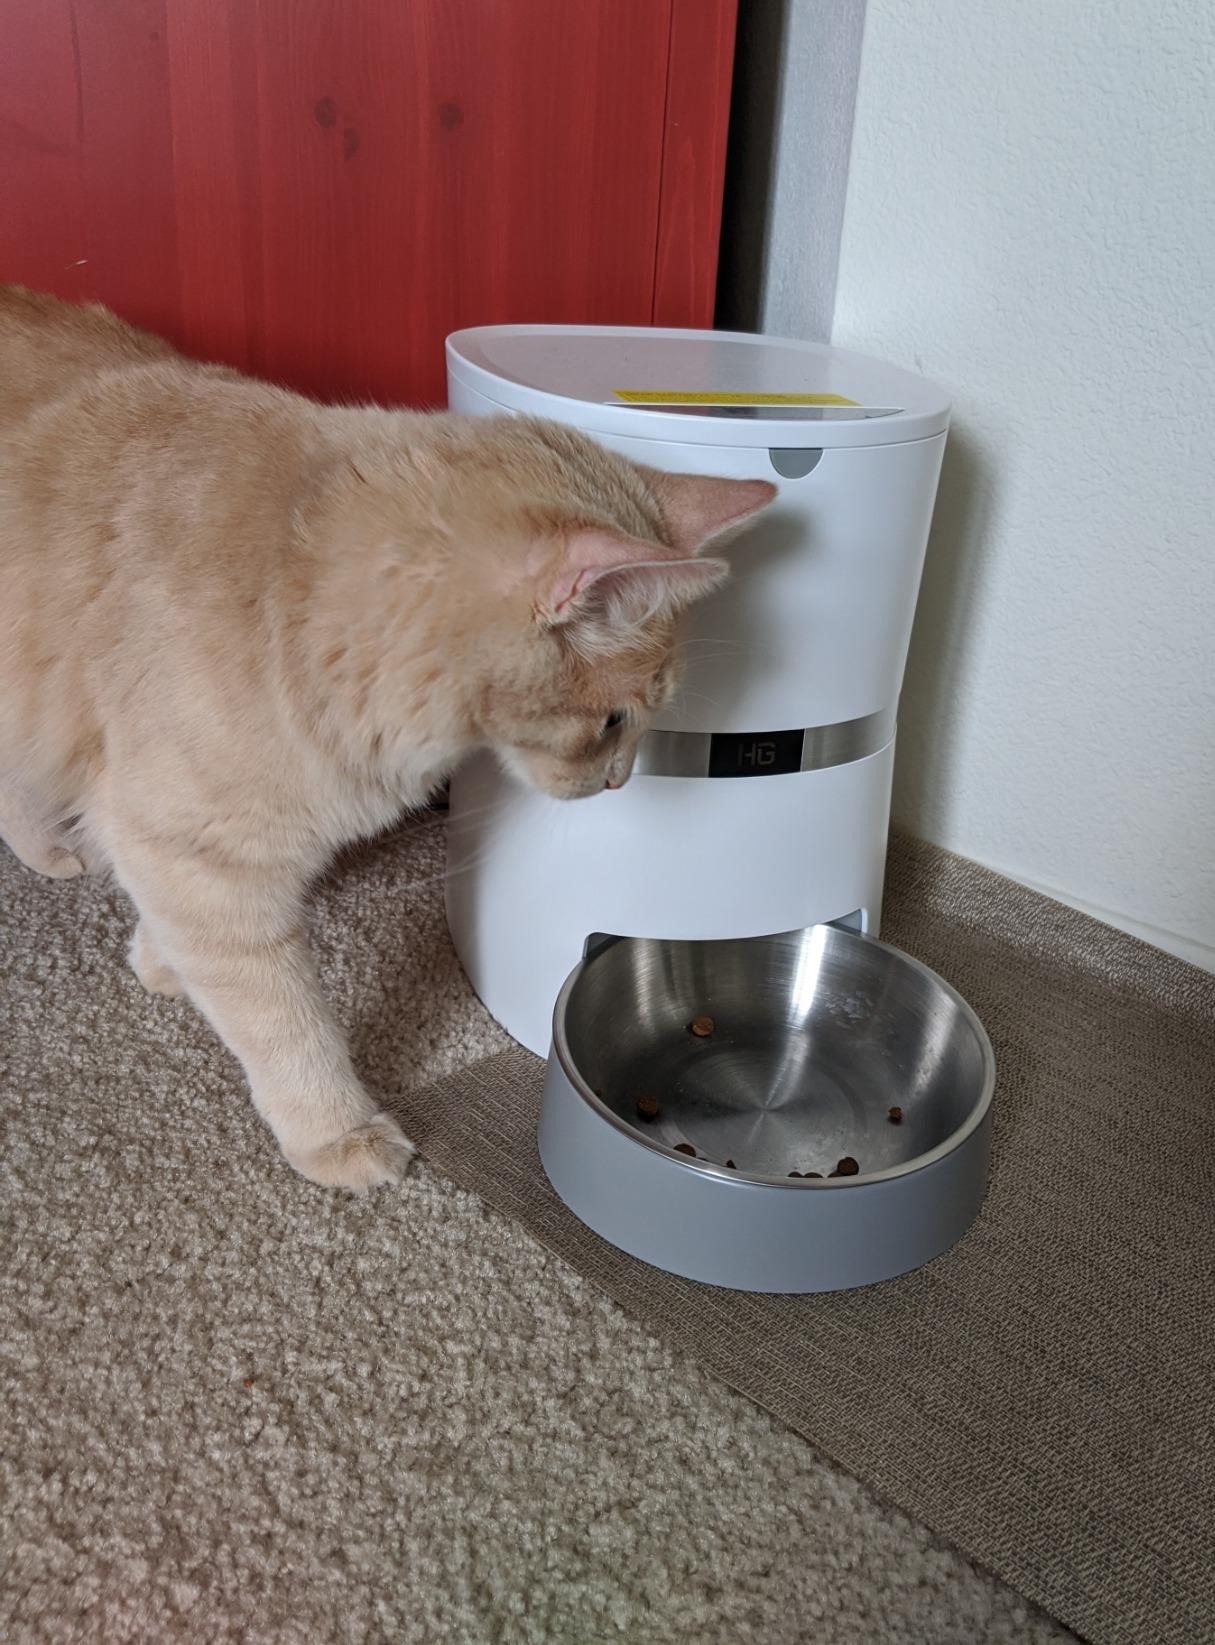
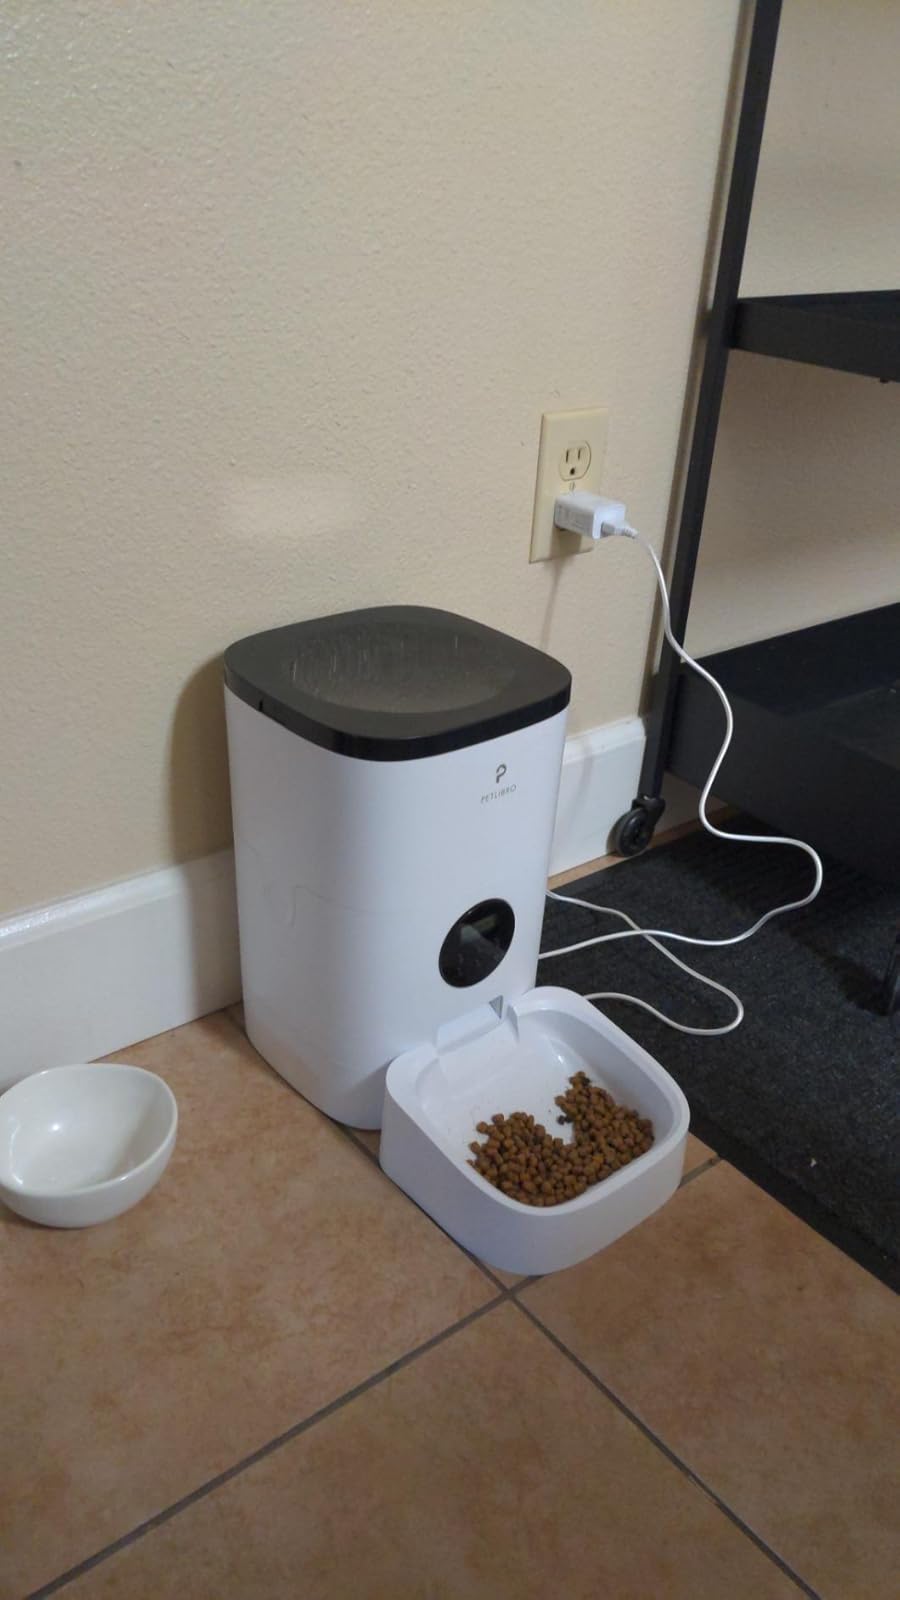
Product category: items_feeder
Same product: no